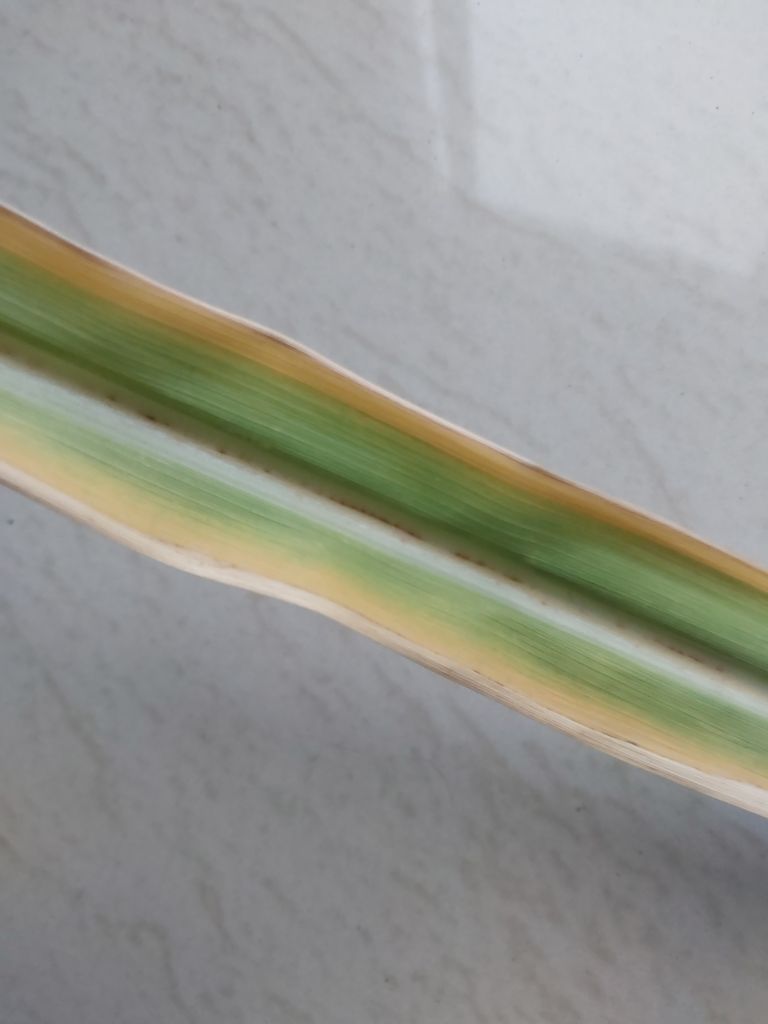
Label: Brown Spot